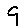
Label: 9